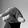
ASL letter: Q